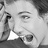
Emotion: happy